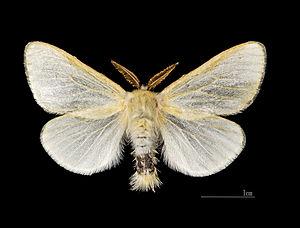
Leucoma est un genre de lépidoptères de la famille des Erebidae, de la sous-famille des Lymantriinae et de la tribu des Lymantriini.